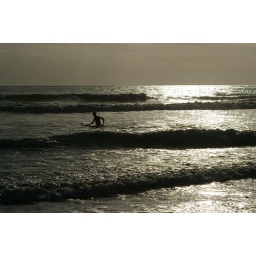
i surfed beneath an orange sky